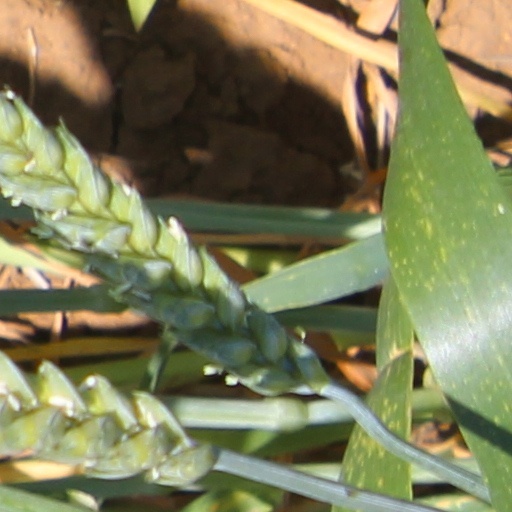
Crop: wheat